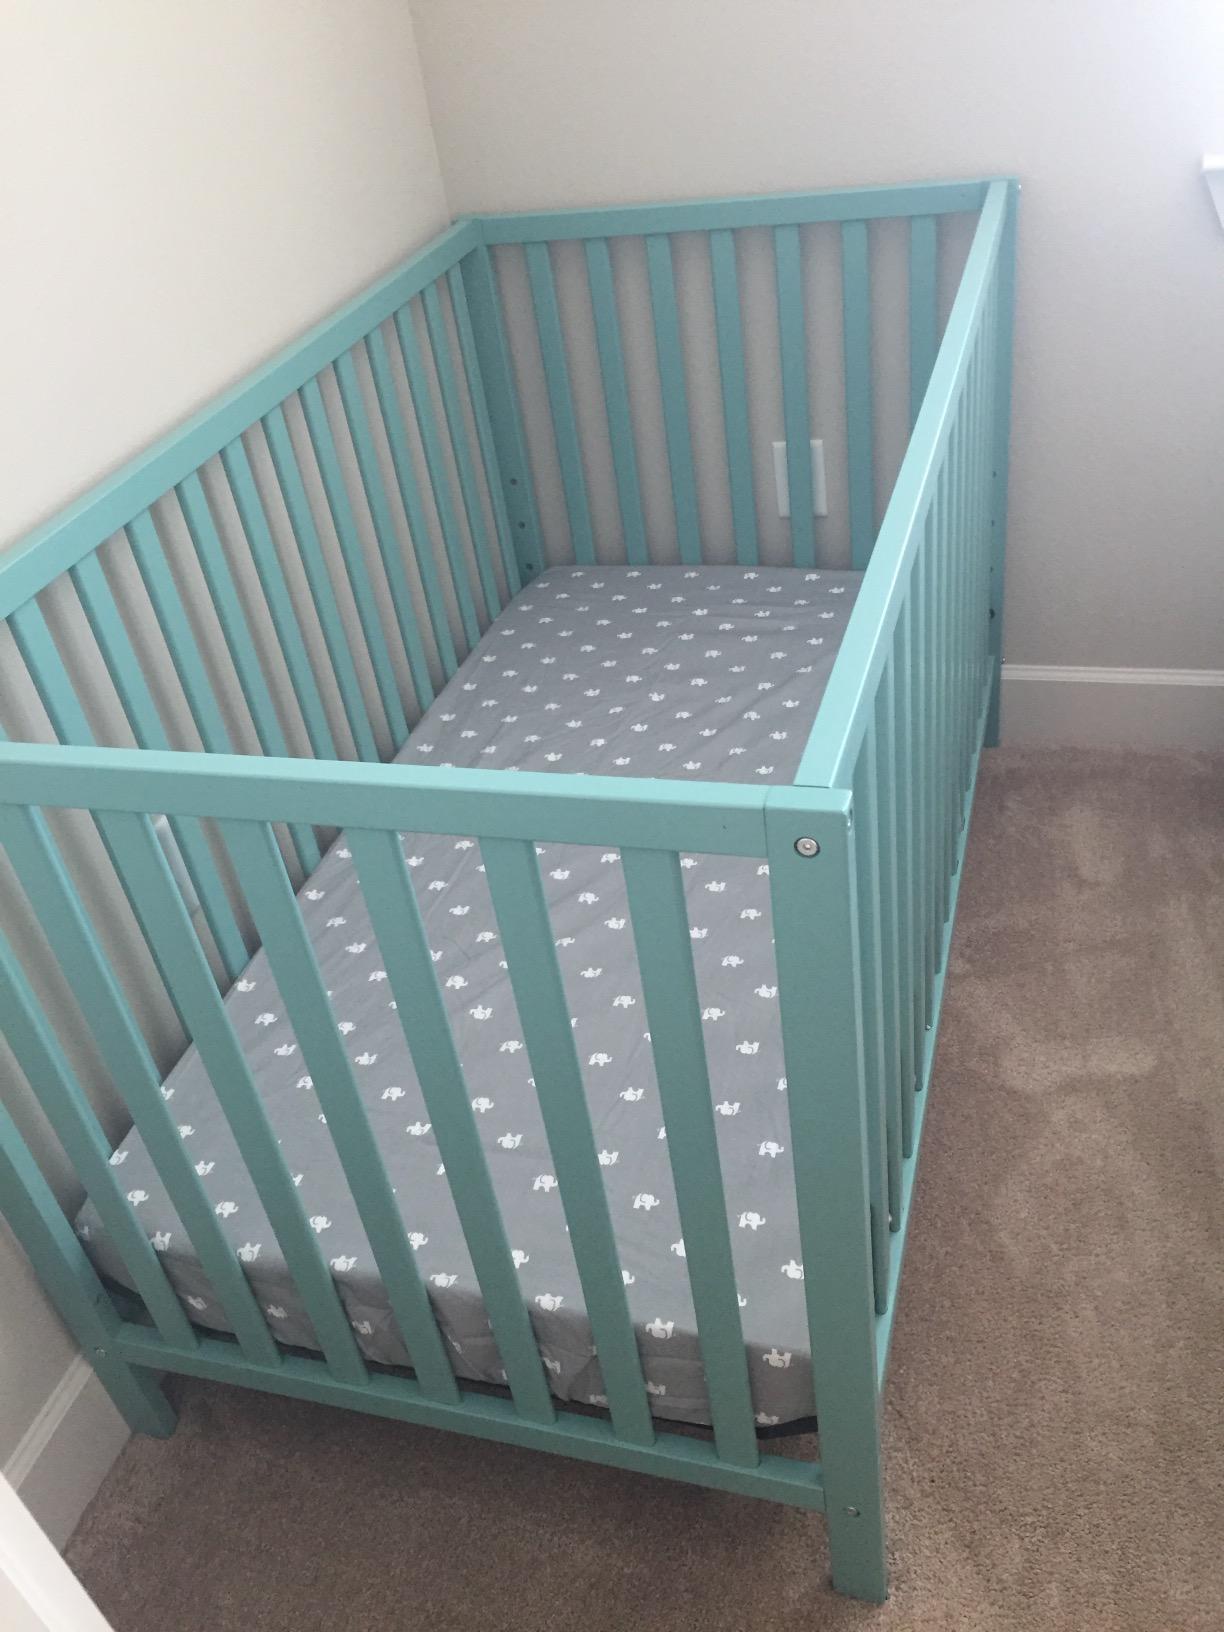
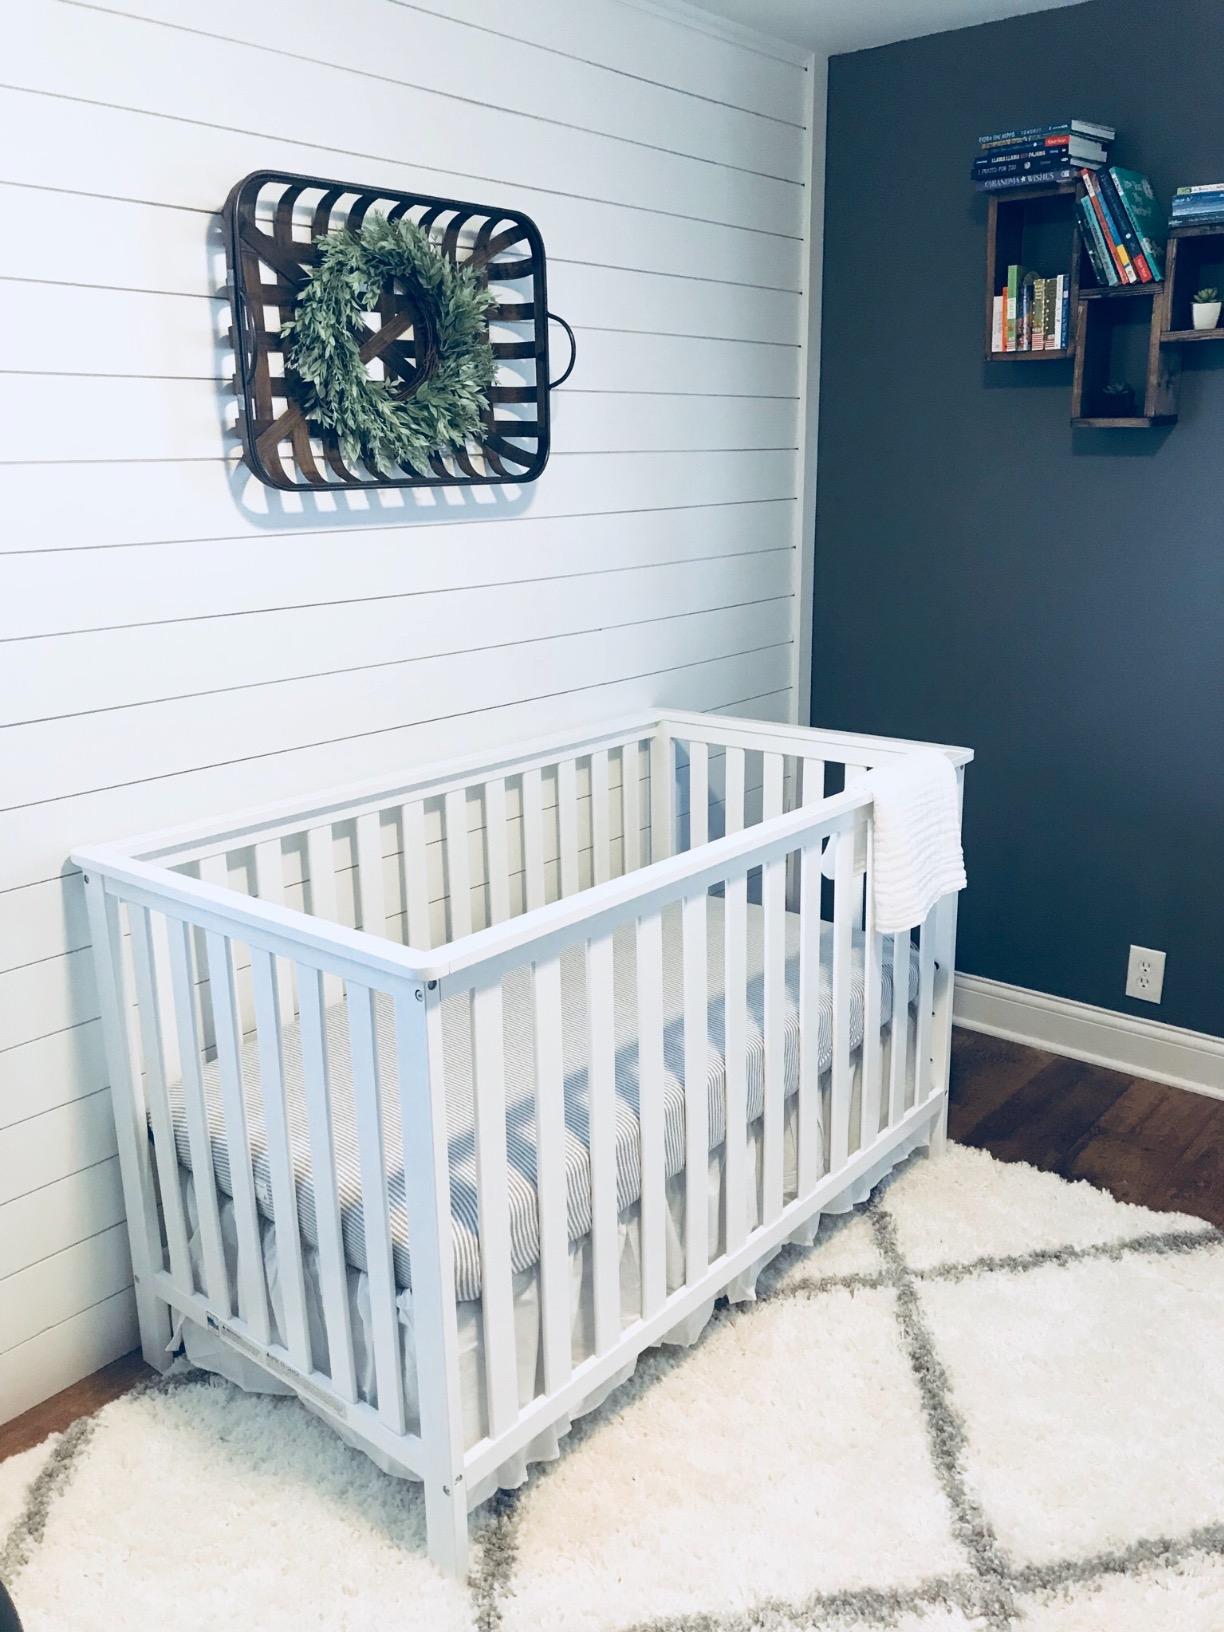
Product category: products_crib
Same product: no